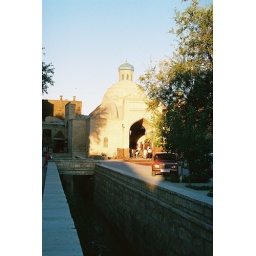
A building and water canal in the Taqi Sarrafon/Taqi Telpak area of Bukhara, Uzbekistan.